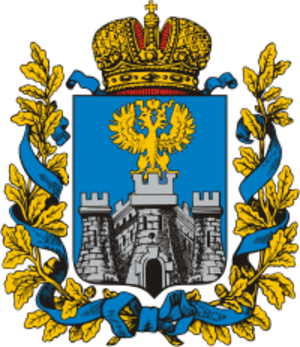
Le gouvernement d’Orel est une division administrative de l’Empire russe, puis de la R.S.F.S.R., située en Russie centrale avec pour capitale la ville d’Orel. Créé en 1796 le gouvernement exista jusqu’en 1928.